Bussetti

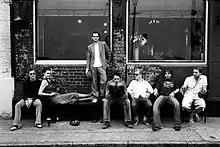
Bussetti in 2004

Bussetti was a London-based band who were active between 2001 and 2007. Their style was a mish-mash of genres, including hip-hop, funk, jazz, indie and pop.